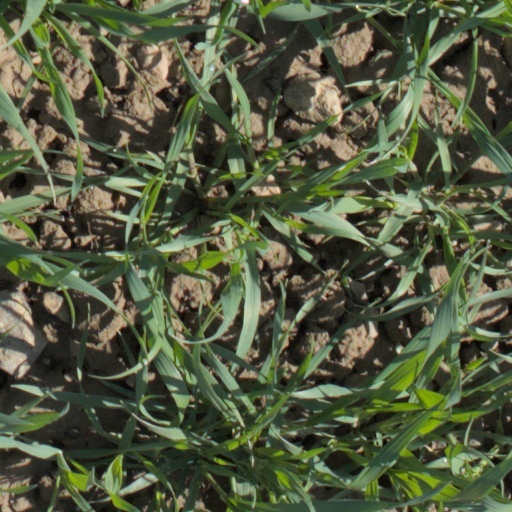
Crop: wheat